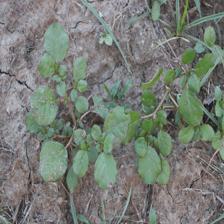
Label: BroadLeafWeed